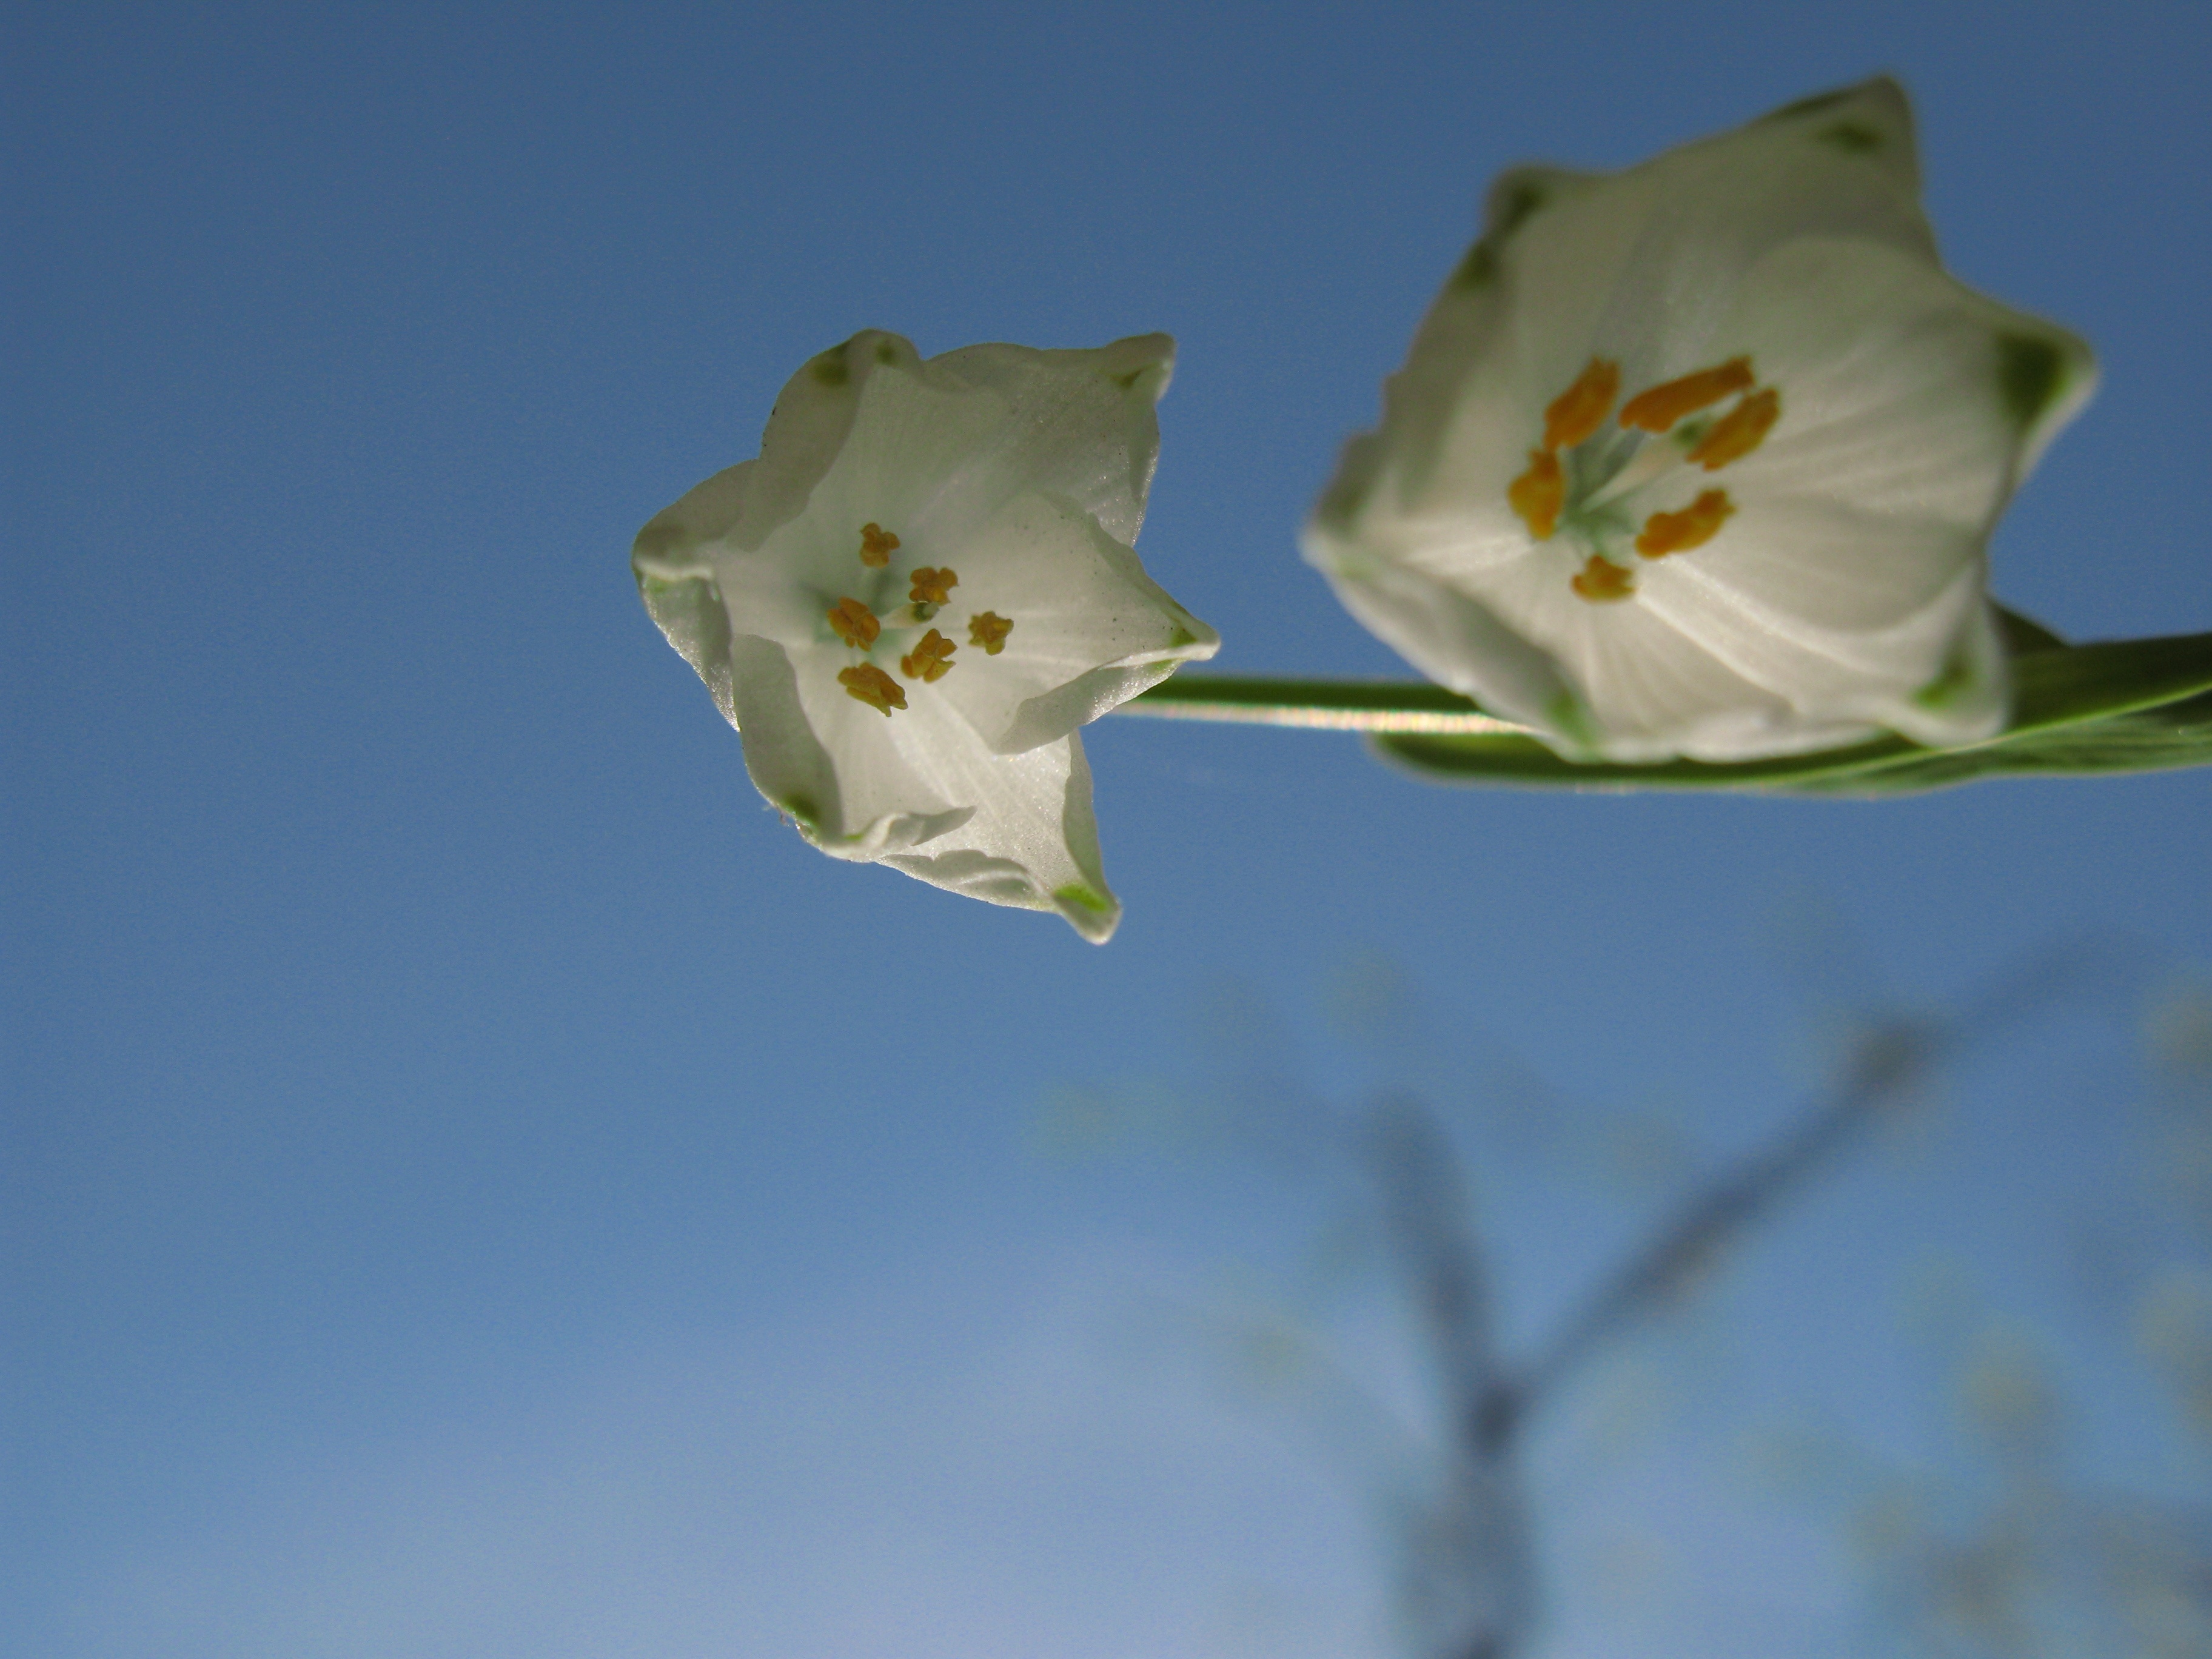
blossom, plant, sky, white, flower, petal, summer, high, flora, snowflake, hires, flowerpicturesnolimits, hi, res, powershotg7, canong7, macro photography, flowering plant, leucojum, aestivum, plant stem, land plant